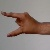
The image shows a hand gesture representing the letter 'Z' in Indian Sign Language.